Red Rock Job Corps Center

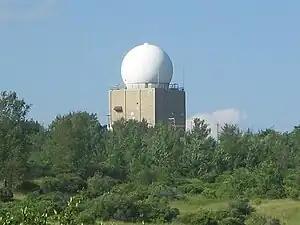
The FAA radar dome in 2010, as seen from Ricketts Glen State Park

The center is within Ricketts Glen State Park, which opened in 1944 and is mostly on land once owned by lumber baron Robert Bruce Ricketts, for whom the park is named. The park is in two physiographic provinces the Allegheny Plateau and the Ridge-and-Valley Appalachians, with the steep escarpment of the Allegheny Front forming the boundary between them. The Allegheny Front within the park is known as North Mountain and Red Rock Mountain, the latter name coming from a red seam of Huntley Mountain Formation shale and sandstone visible along PA 487.